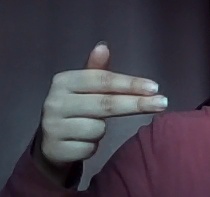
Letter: ghain